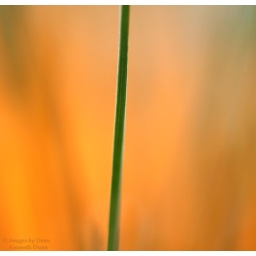
ornamental grass in one of Mom's flower gardens